The Best FIFA Football Awards 2023

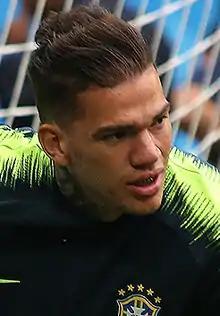
Ederson

Ederson won the award with 23 scoring points.